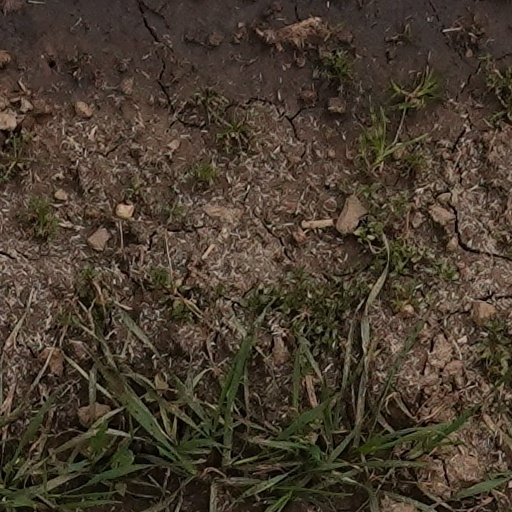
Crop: wheat